Ostarbeiter

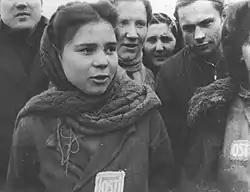
Female forced laborers wearing "OST" badges are liberated from a camp near Lodz.

During the German occupation of Central and Eastern Europe in World War II (1941–44) over three million people were taken to Germany as . Some estimates put the number as high as 5.5 million. Between two-thirds and three-quarters of the over 3,000,000 were Ukrainians. Kondufor wrote that 2,244,000 Ukrainians were forced into slave labor in Germany during World War II. Another statistic puts the total at 2,196,166 for Ukrainian slaves in Germany. Both of these statistics probably exclude the several hundreds of thousands of Ukrainians from Halychyna, so a final total could be about 2.5 million.